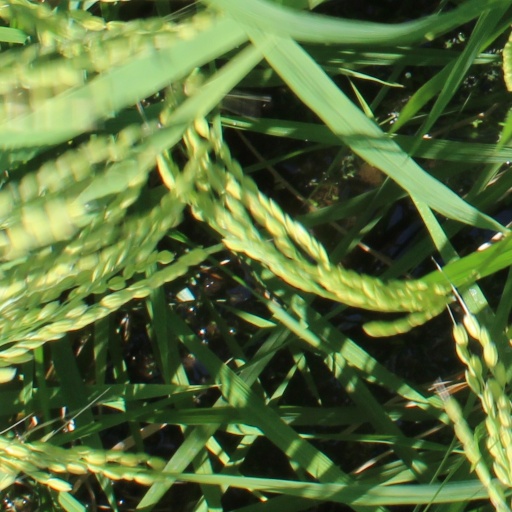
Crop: rice